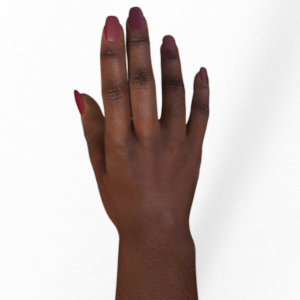
Label: paper